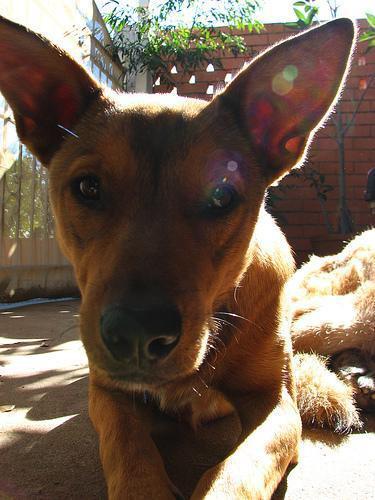
kelpie